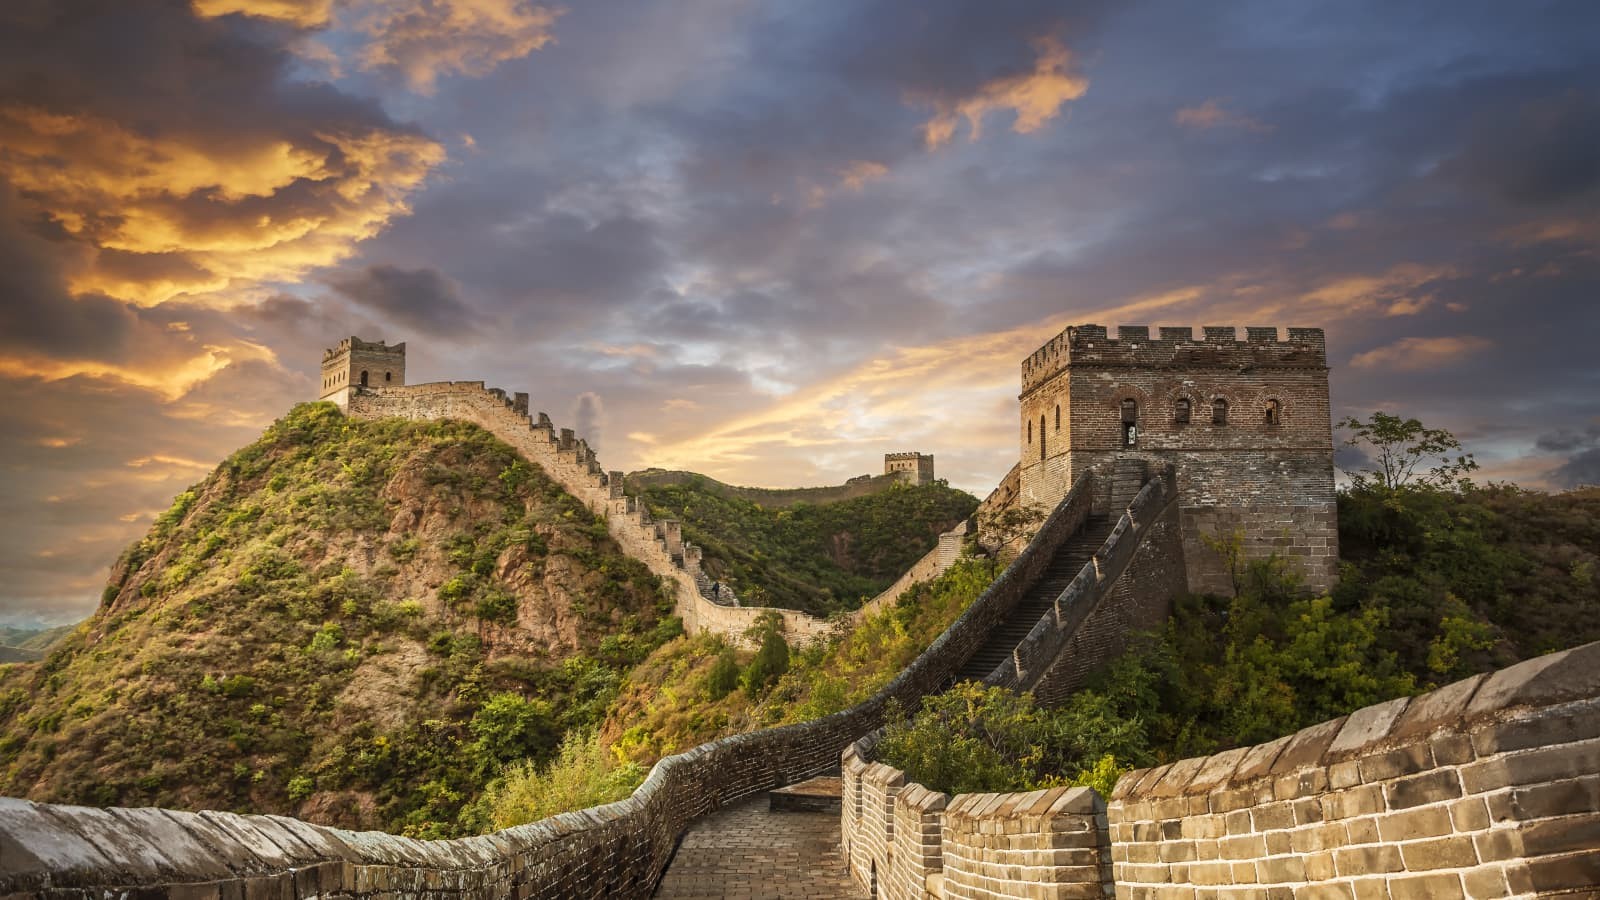
Landmark: Great Wall of China